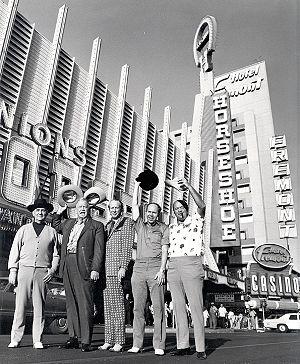
Le Texas hold'em ou communément hold'em est une variante du poker. Elle constitue la variante la plus jouée, notamment dans sa forme no-limit, c'est-à-dire sans restriction maximale de mise ou de relance, utilisée au cours de l'épreuve principale des World Series of Poker, le plus gros tournoi de poker du monde en termes de gains et de popularité.